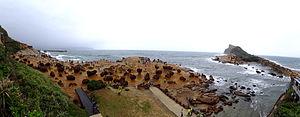
Les attractions touristiques populaires de Taïwan sont les suivantes :